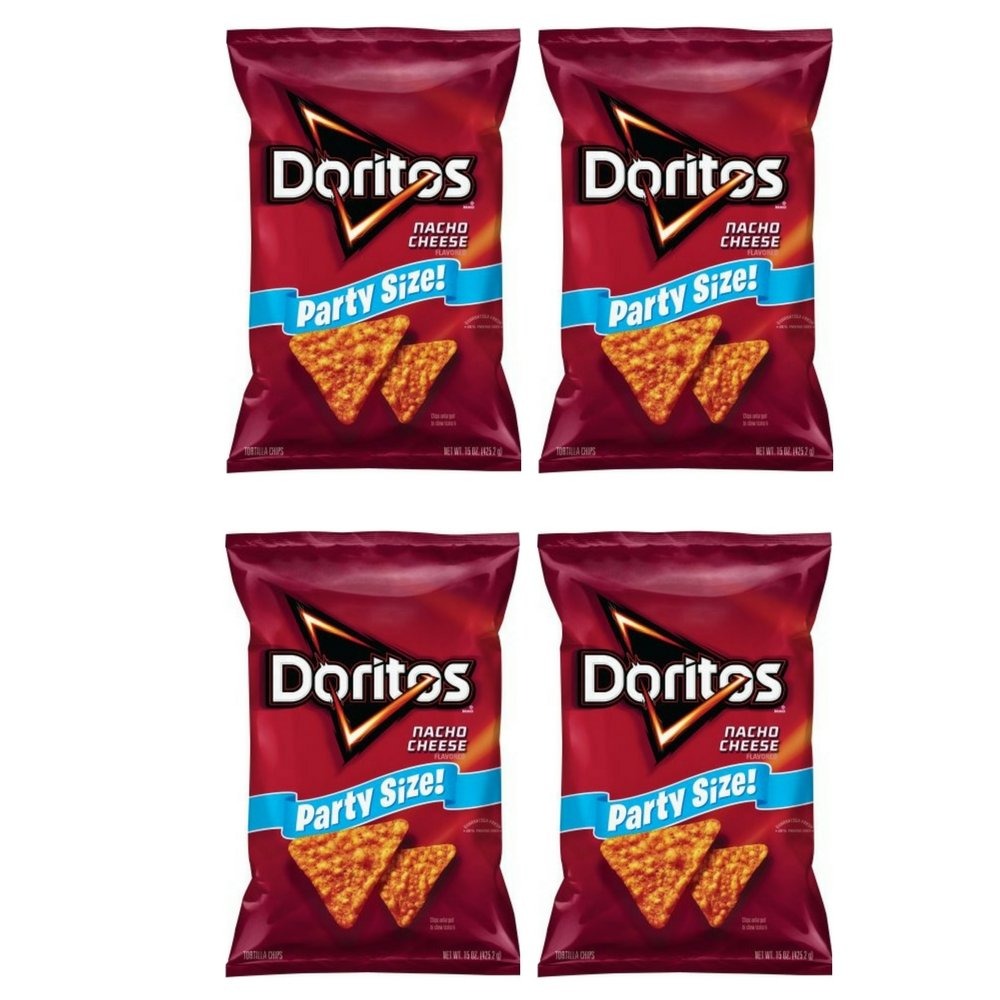
Item Name: Doritos Nacho Cheese Flavored Tortilla Chips, Party Size! (15 Ounce) (4 PACK)
Value: 60.0
Unit: Ounce

Price: 5